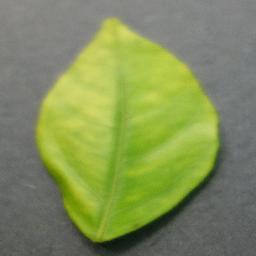
Label: Orange___Haunglongbing_(Citrus_greening)